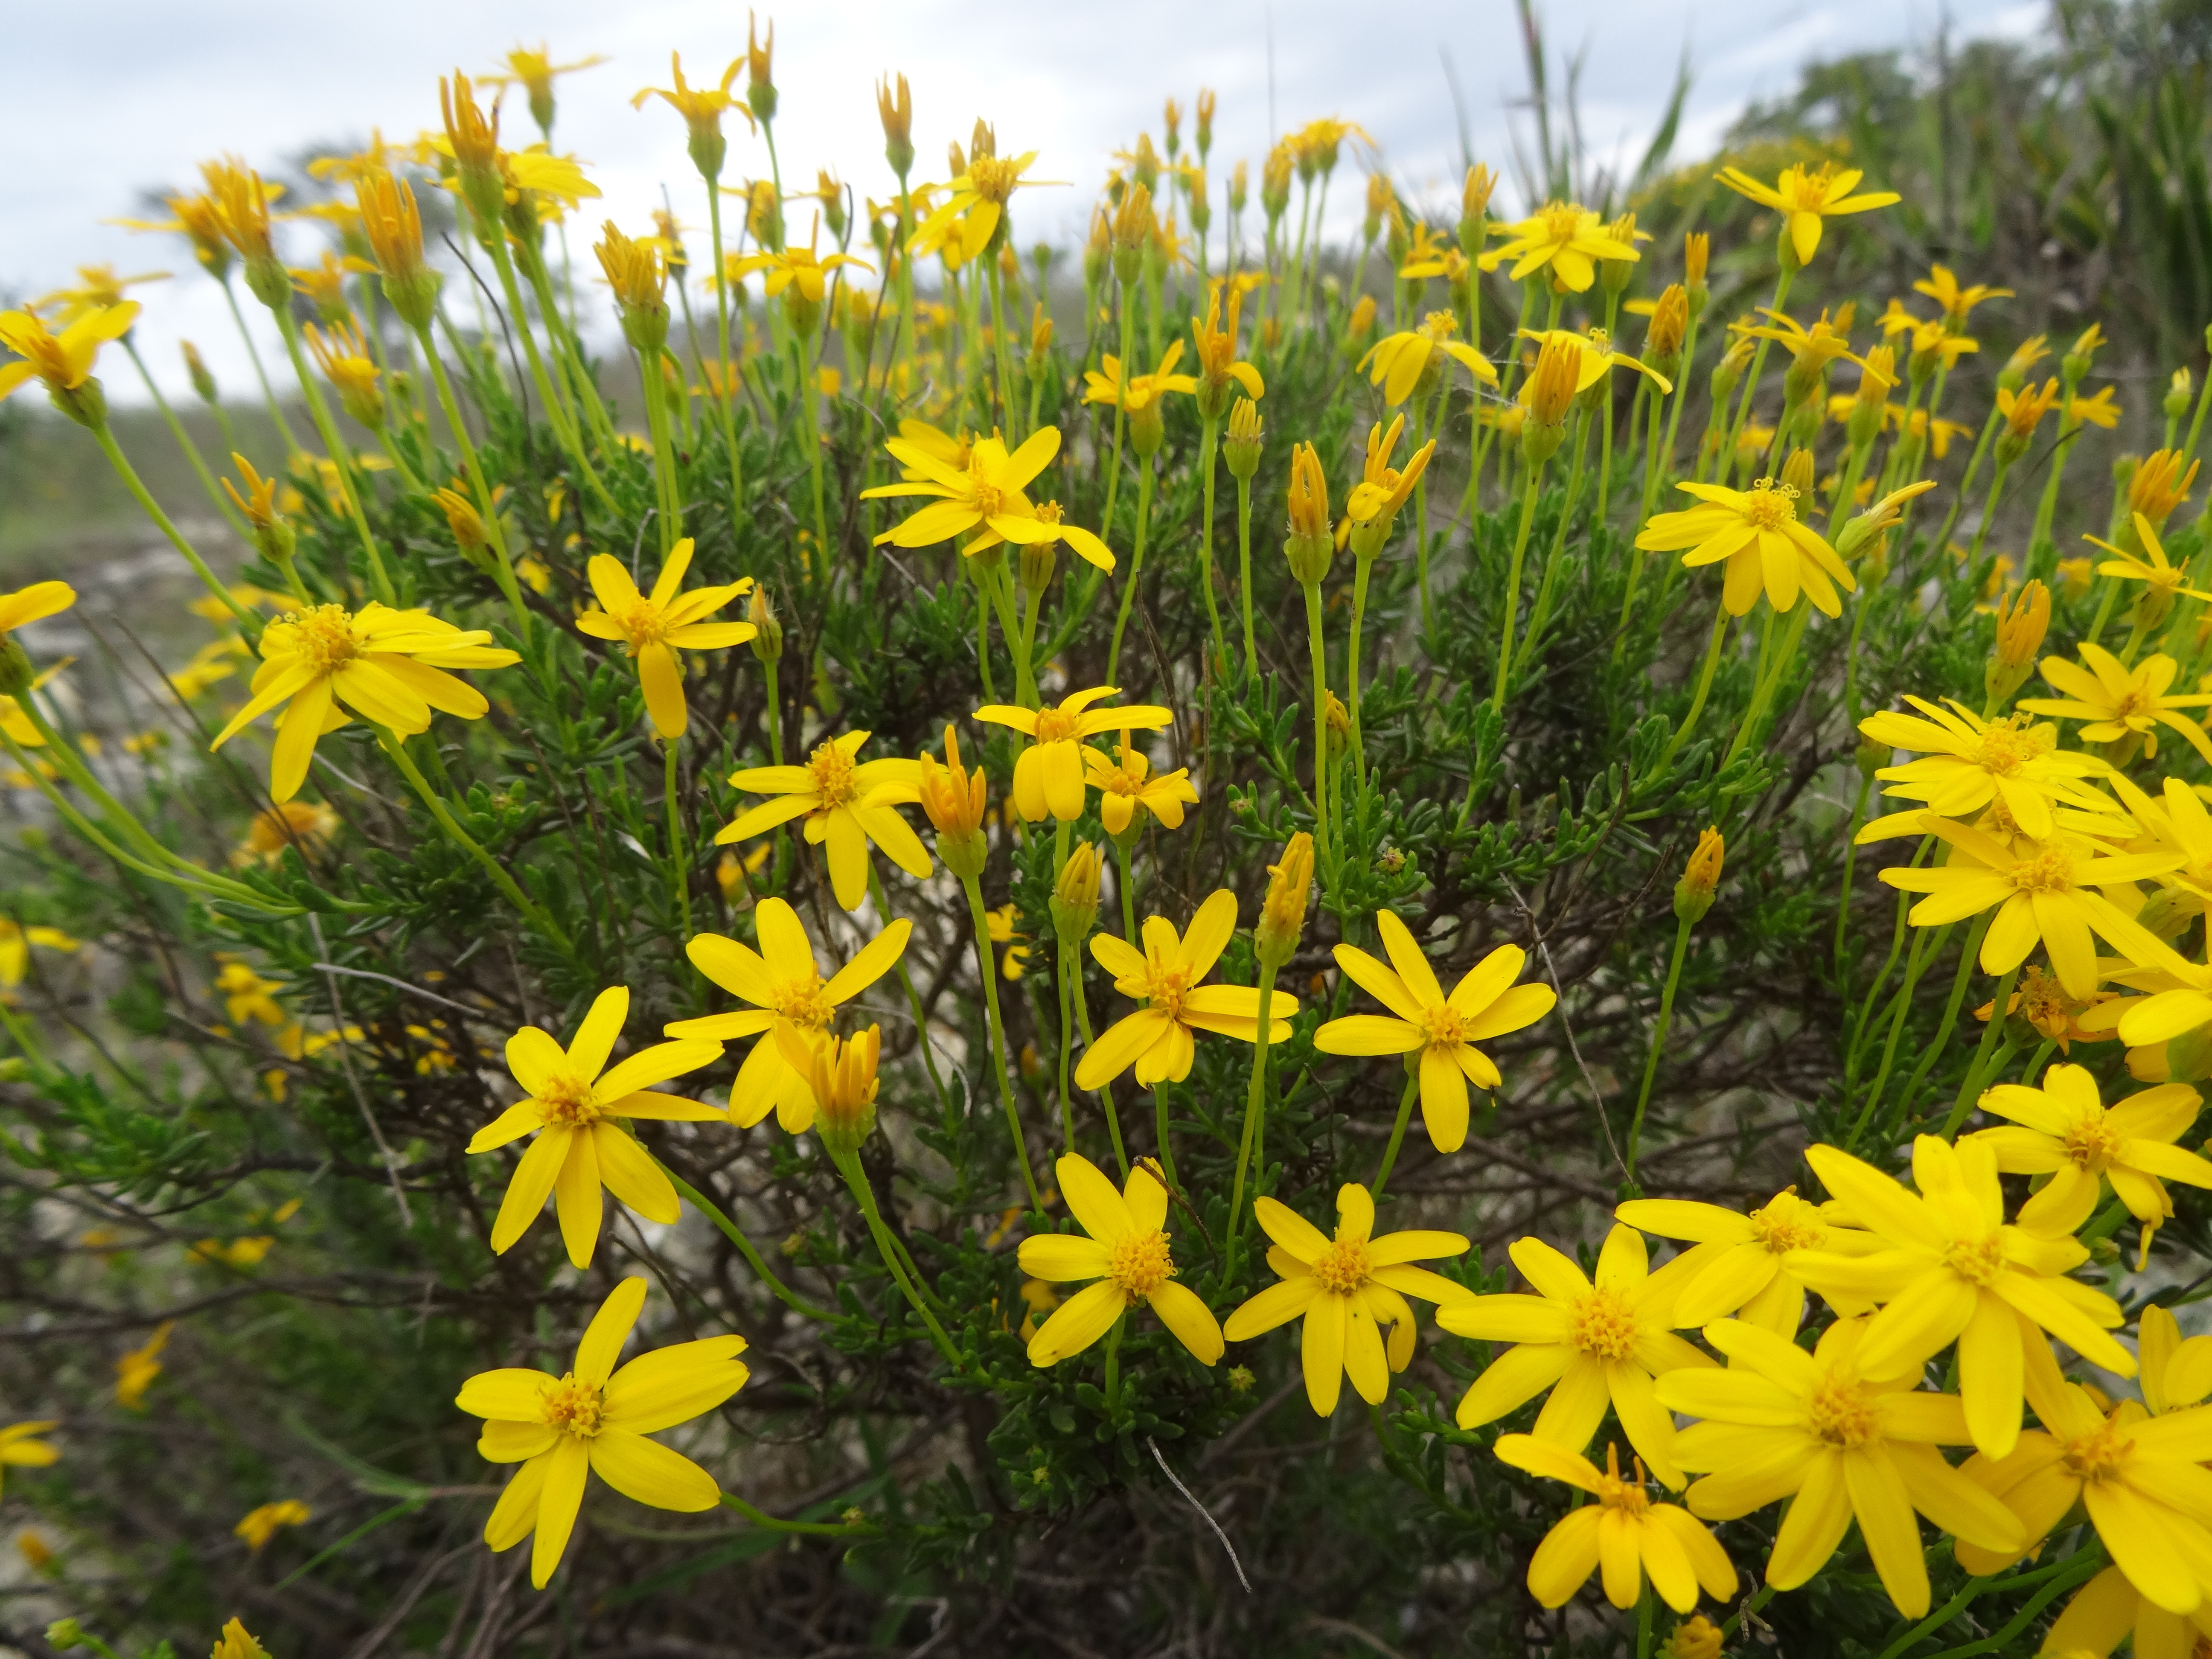
flower, yellow, plant, flora, meadow, land plant, grass, wildflower, flowering plant, prairie, narcissus, daisy family